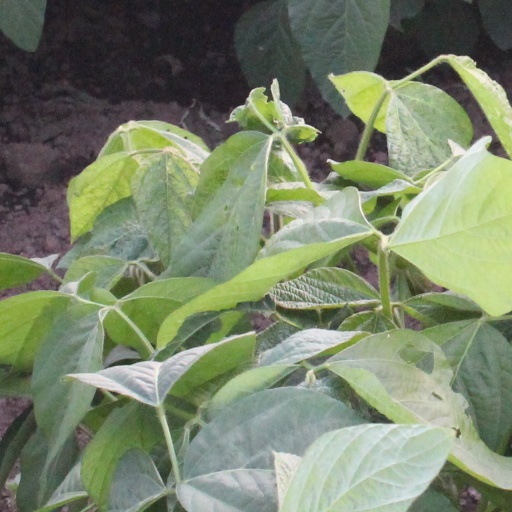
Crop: soybean